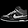
Label: Sneaker